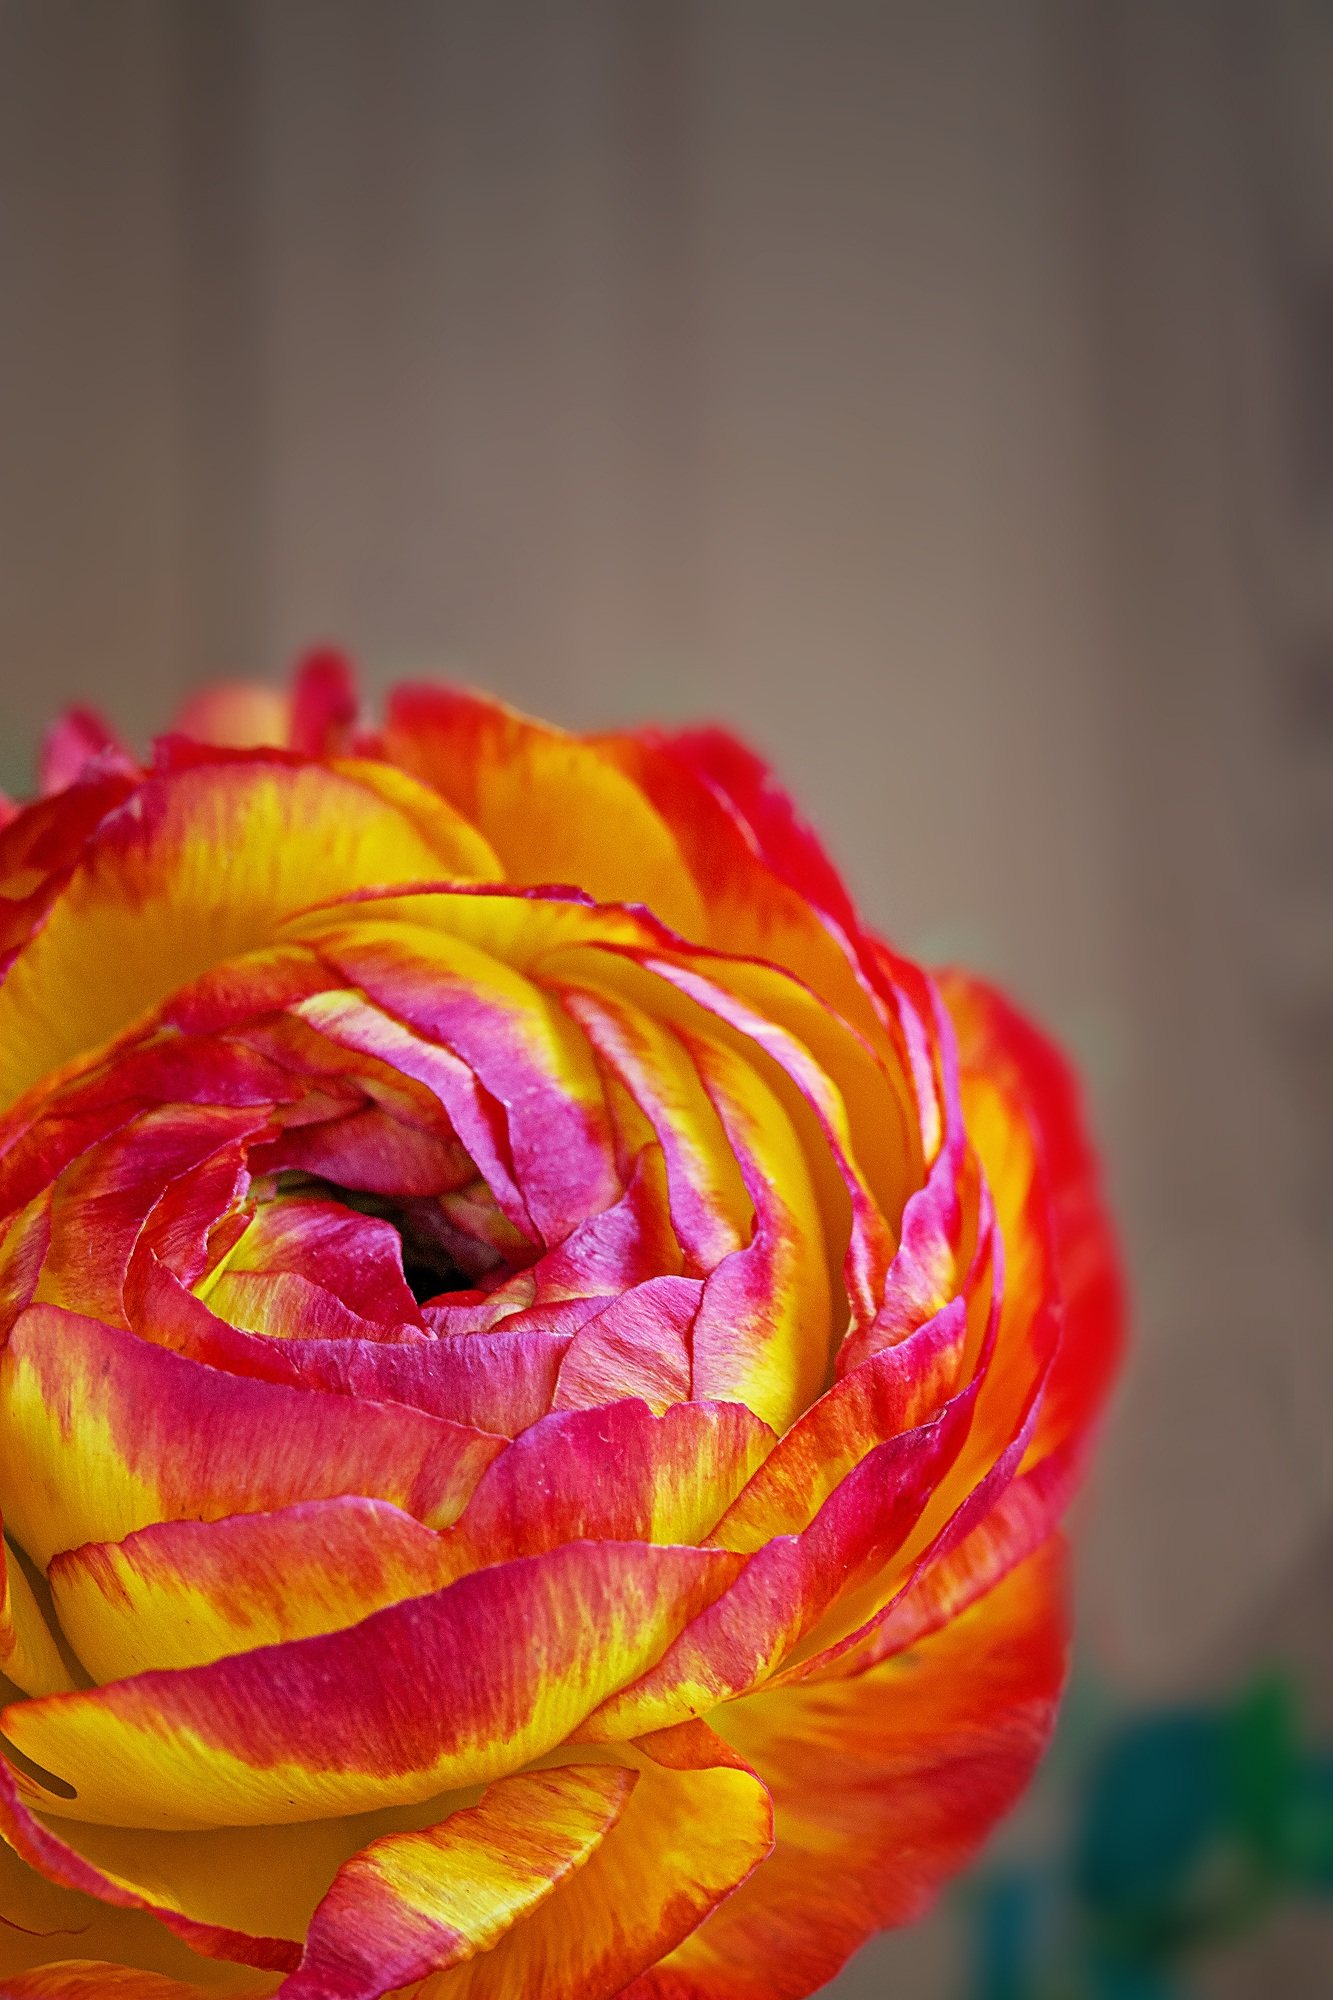
blossom, plant, flower, petal, bloom, rose, orange, spring, red, macro, yellow, pink, close, close up, petals, bright, ranunculus, macro photography, flowering plant, garden roses, rose family, plant stem, land plant